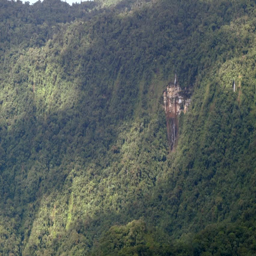
waterfall on a vertical cliff in rainforest in the foothills .